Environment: real
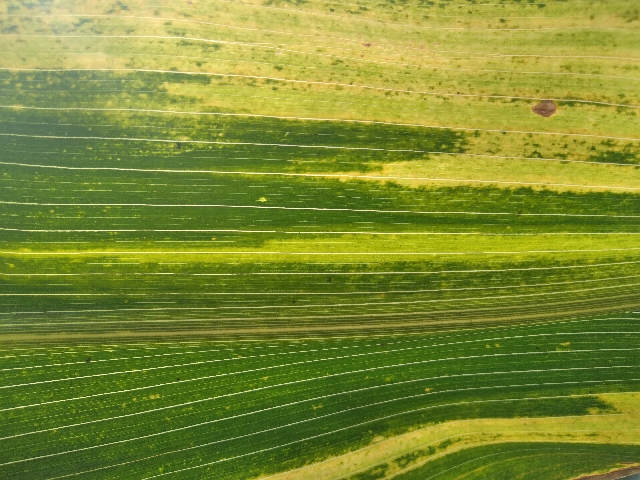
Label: lethal_necrosis